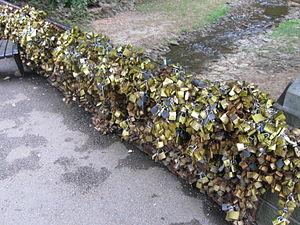
Le Most Ljubavi, terme serbe signifiant littéralement « Pont de l'Amour », est une passerelle pour piétons située à Vrnjacka Banja, en Serbie. Il doit son nom aux cadenas d'amour qui sont attachés à ses garde-corps. C'est là que la tradition des cadenas d'amour serait née.